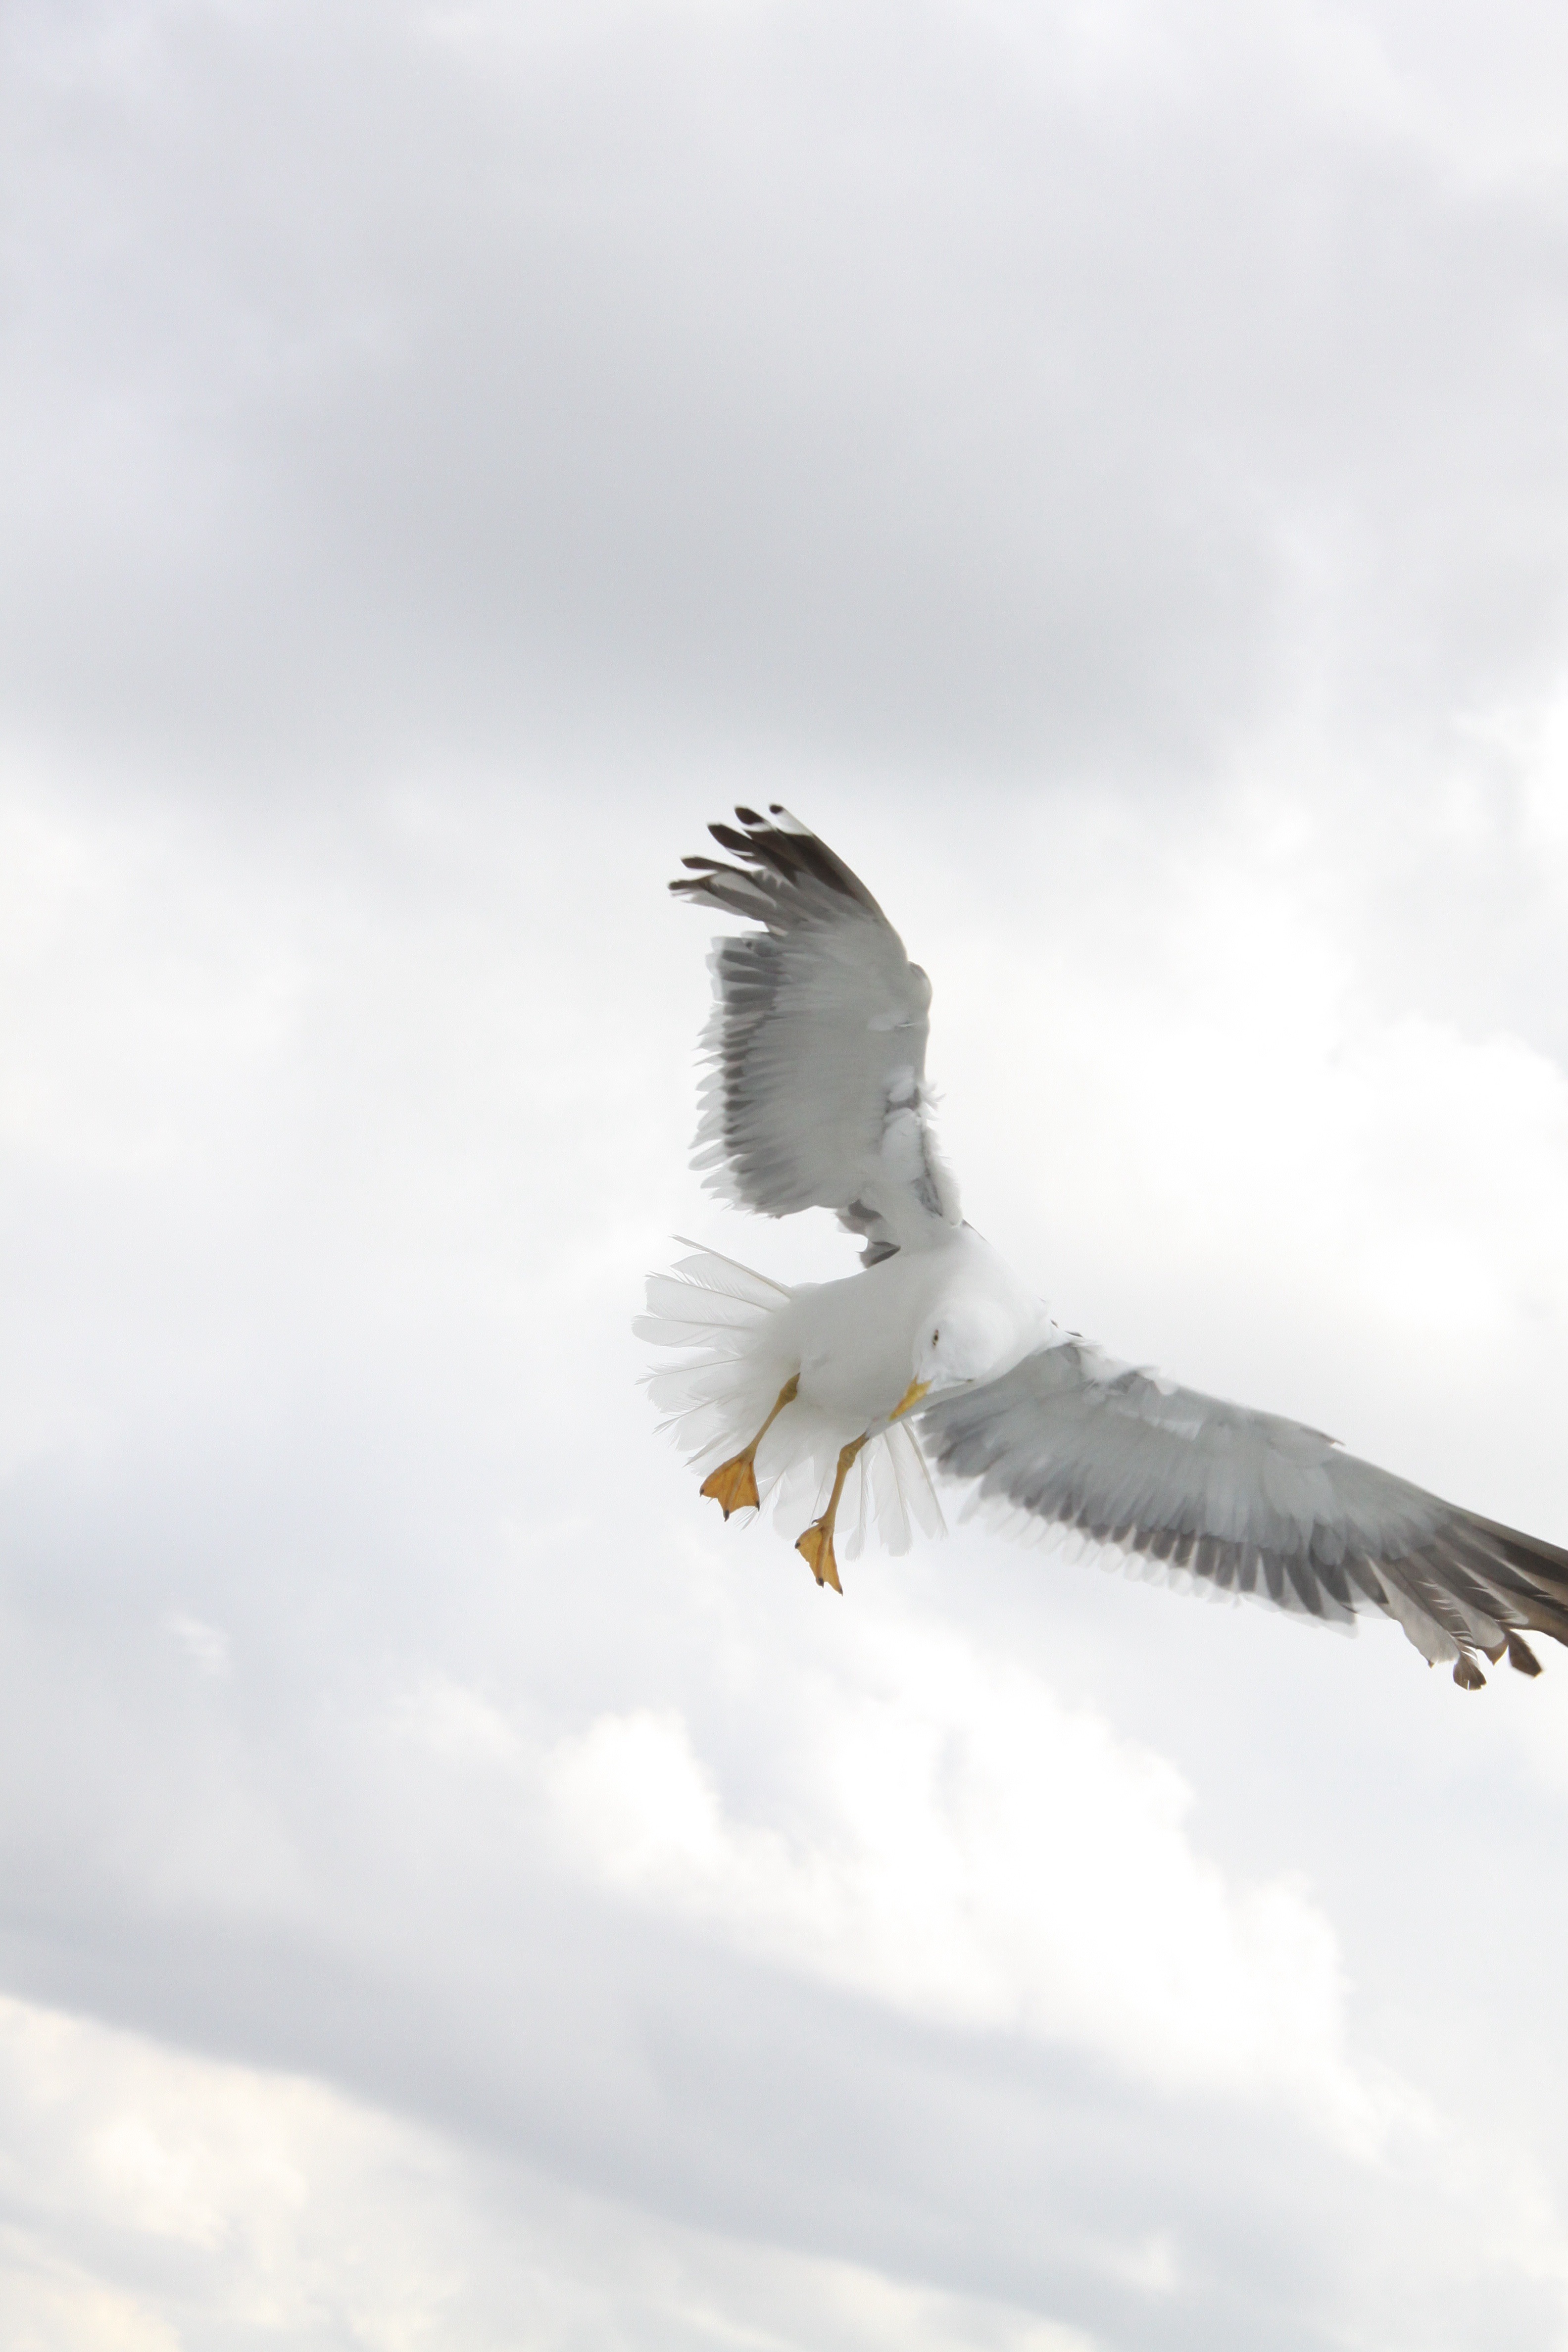
nature, bird, wing, seabird, fly, gull, flight, eagle, bird of prey, wings, vertebrate, charadriiformes, accipitriformes